Margaret Ray Wickens

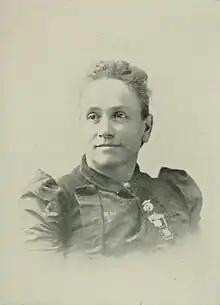
Photo portrait from "A Woman of the Century"

Margaret Ray Wickens (August 3, 1843 – November 24, 1918) was an American public affairs organizer, social reformer, and charitable organization leader who served as tenth National President of the Woman's Relief Corps (WRC). Eloquent, Wickins was called the "Golden-tongued orator of the Woman's Relief Corps". Her executive abilities during the years that she was actively engaged in WRC advanced the organization's patriotic work. As an orator, philanthropist and industrial worker, Wickens had no peer. She served as president of the Kansas State Assembly of Rebekahs, and was active in the temperance movement, filling the role of district president of her Woman's Christian Temperance Union (WCTU) for several years. She was a teacher, a member of the Daughters of the American Revolution (DAR), and a prominent Good Templar. In her later life, she held a number of state positions in Illinois.